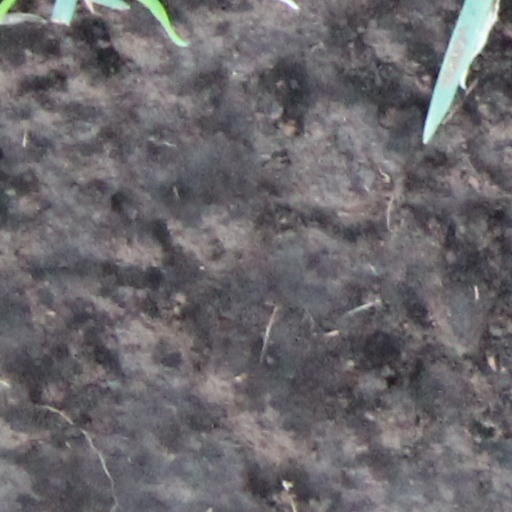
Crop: wheat